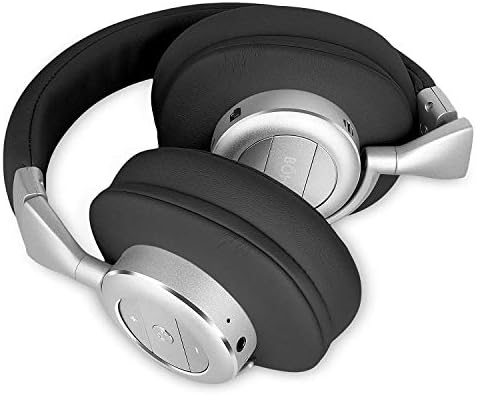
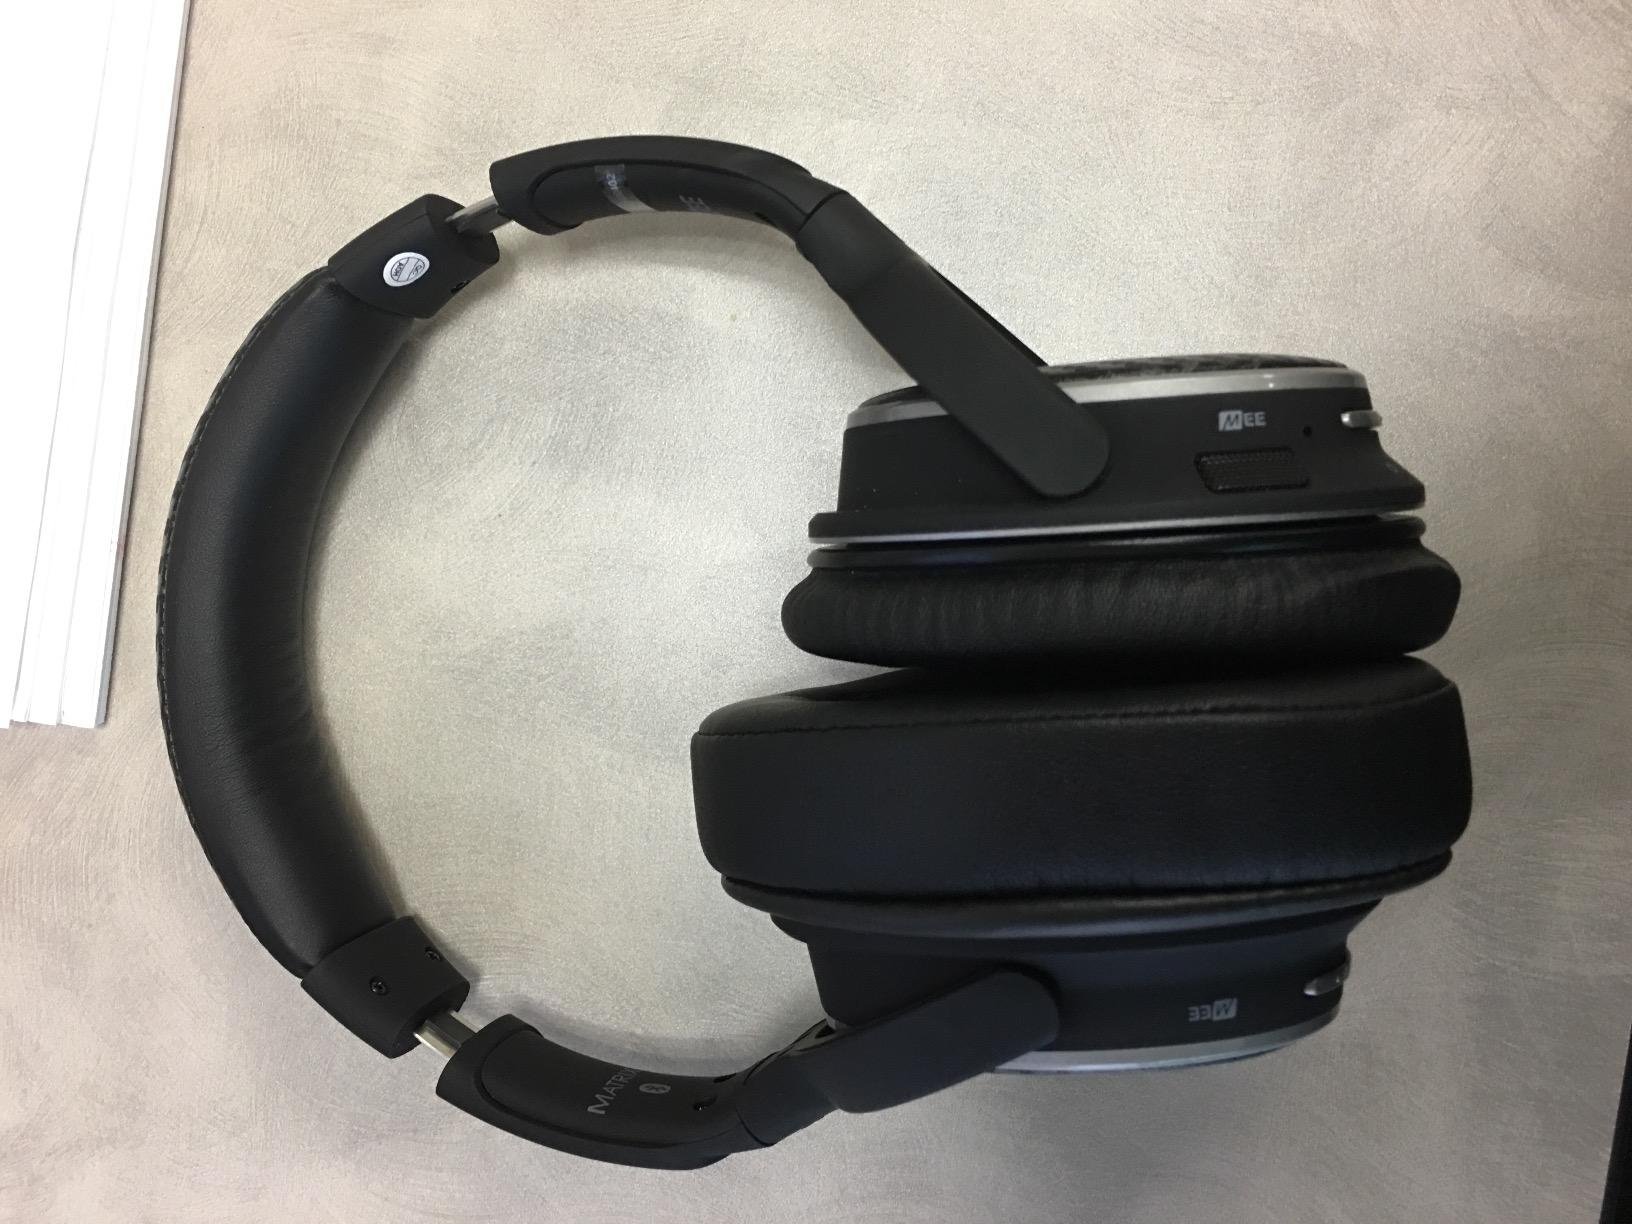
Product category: headphones
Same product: no